Erlöserkirche, Dresden

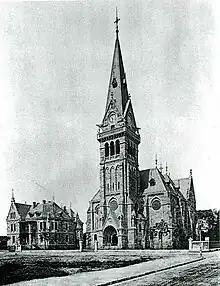
The Erlöserkirche in 1880

The Erlöserkirche ("Church of the Redeemer") was a Protestant neo-Gothic church building in Dresden. It was built by from 1878 to 1880 by Gotthilf Ludwig Möckel, wrecked in 1945 by bombing and finally demolished in 1961–62.